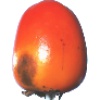
Label: kaki